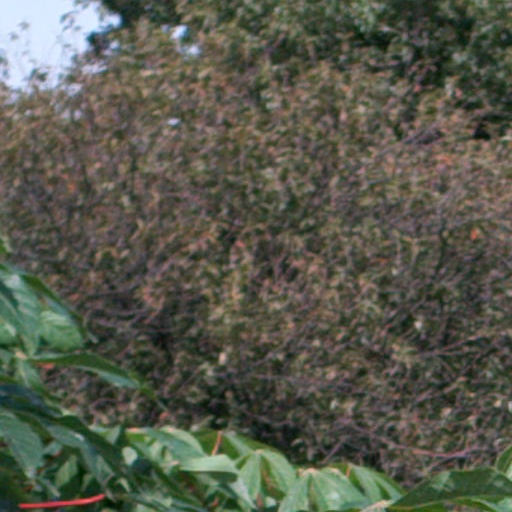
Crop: cassava